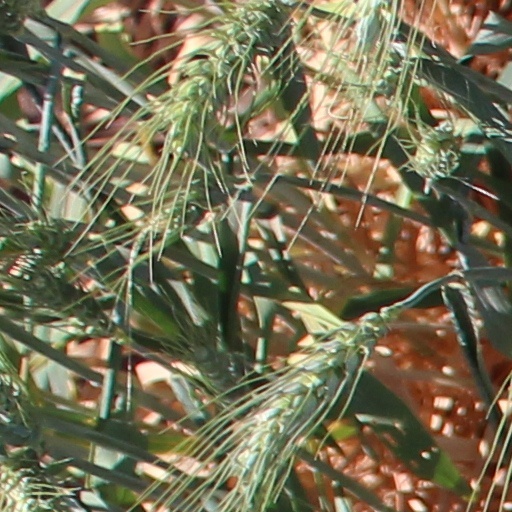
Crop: wheat